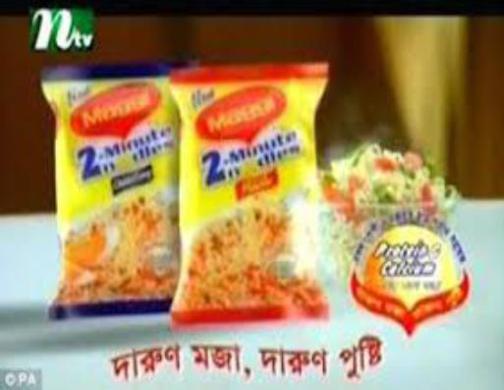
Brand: maggi noodles
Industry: Food